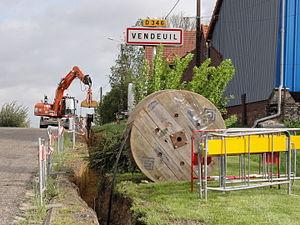
Vendeuil est une commune française située dans le département de l'Aisne, en région Hauts-de-France.